Atransferrinemia

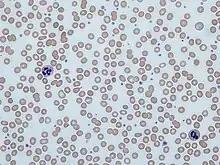
Anemia

The diagnosis of atransferrinemia is done via the following means to ascertain if an individual has the condition: